Madhu Malathi

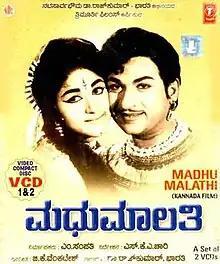

Madhu Malathi is a 1966 Indian Kannada-language romantic drama film directed by S. K. A. Chari and produced by M. Sampath. The film stars Rajkumar, Udaykumar, Arun Kumar and Bharathi Vishnuvardhan. The musical score was composed by G. K. Venkatesh.